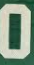
Number: 0